Elbe-Elster

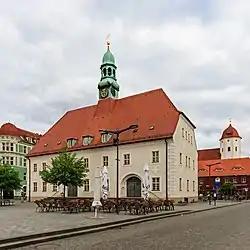
Finsterwalde May2015 img2 Rathaus

Elbe-Elster is a "Kreis" (district) in the southern part of Brandenburg, Germany. Neighboring districts are Teltow-Fläming, Dahme-Spreewald, Oberspreewald-Lausitz, Meißen,